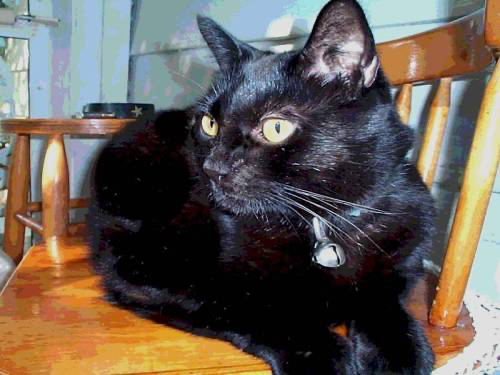
Animal: cat
Breed: Bombay